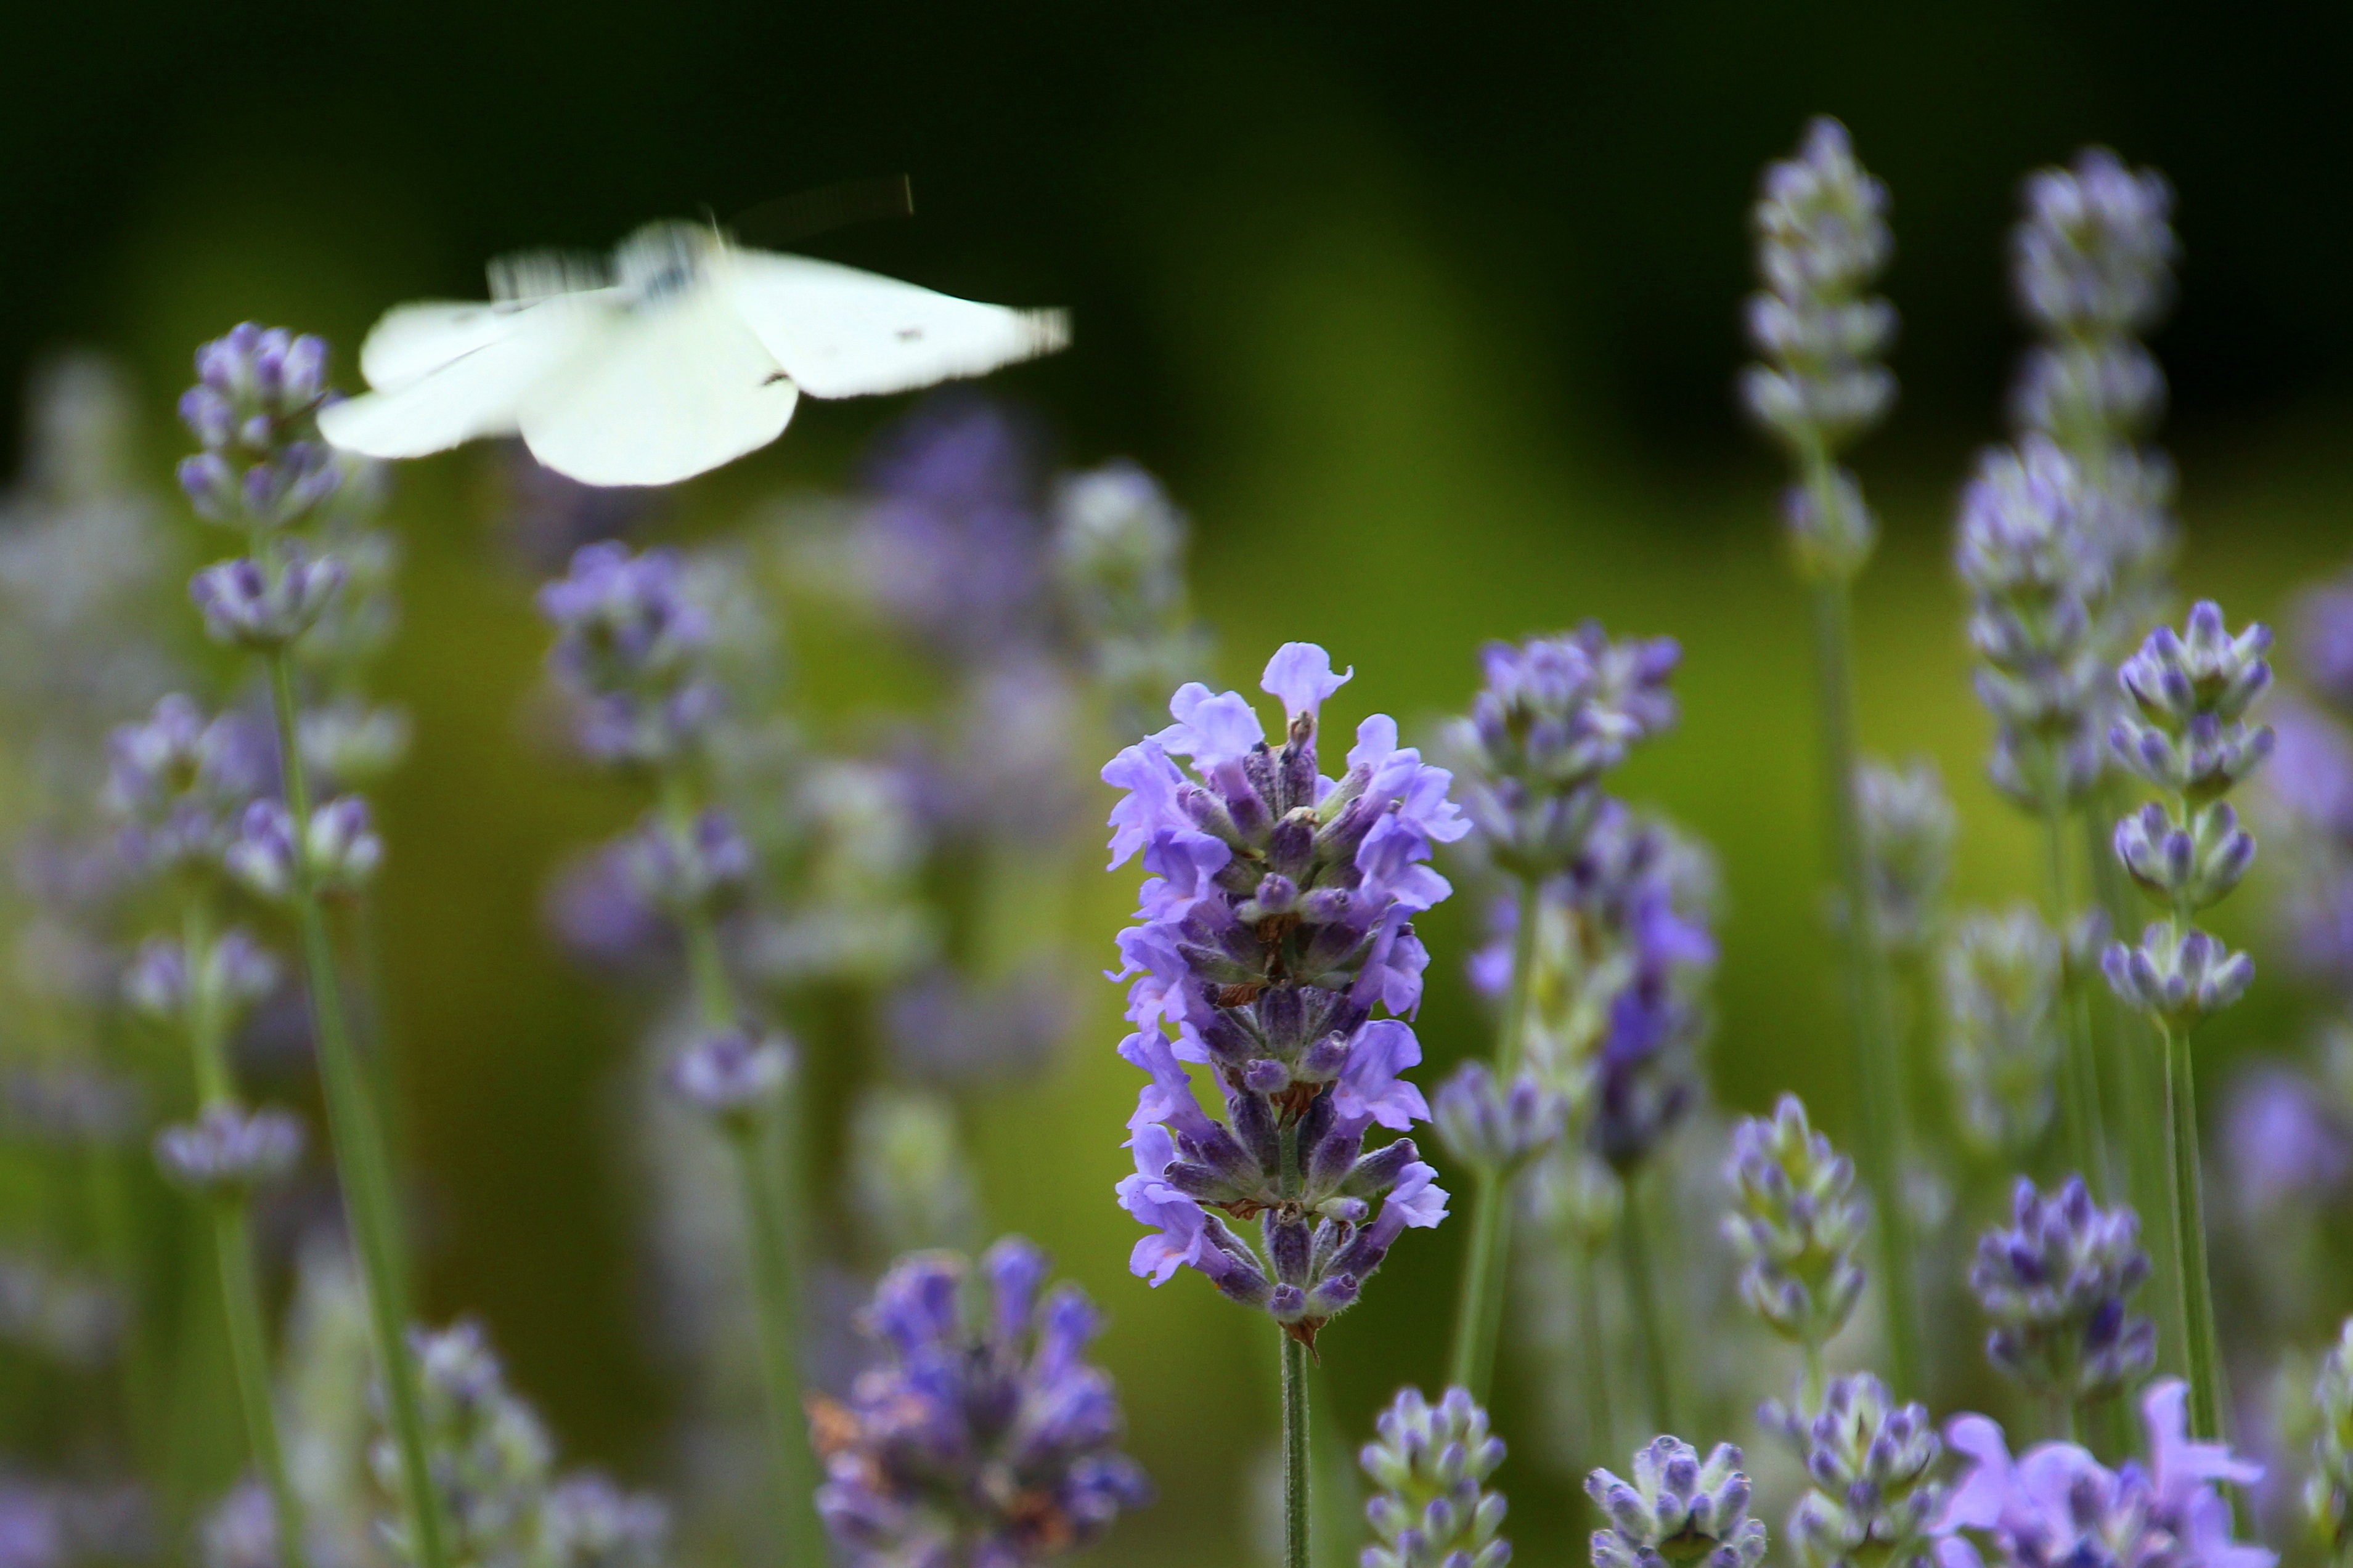
nature, blossom, plant, meadow, flower, bloom, herb, botany, butterfly, flora, lavender, wildflower, smell, macro photography, flowering plant, land plant, english lavender